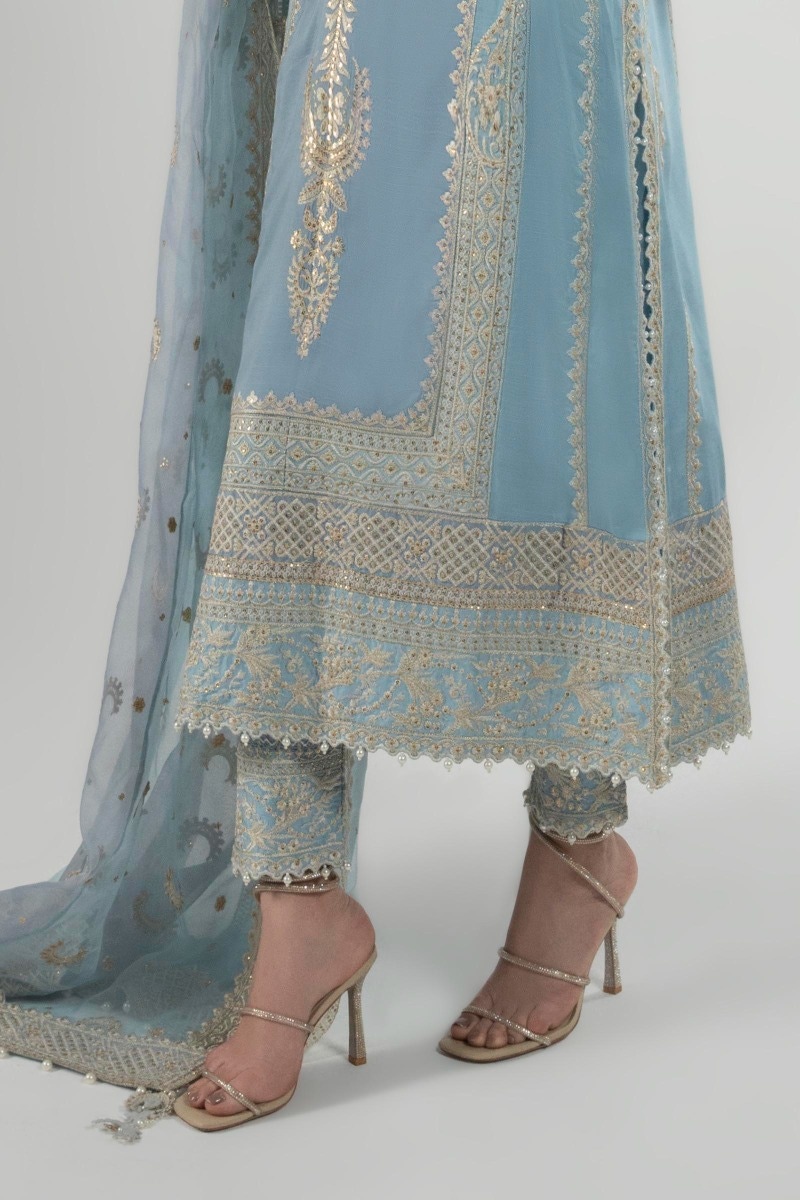
blue gold embroidered net salwar suit